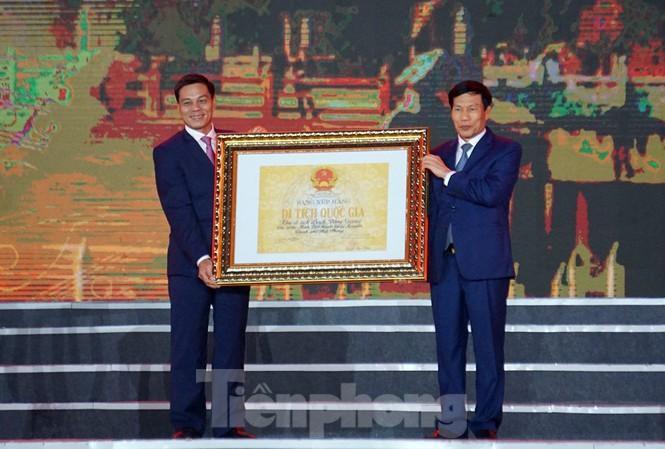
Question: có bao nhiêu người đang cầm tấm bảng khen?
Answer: có hai người đang cầm tấm bảng khen